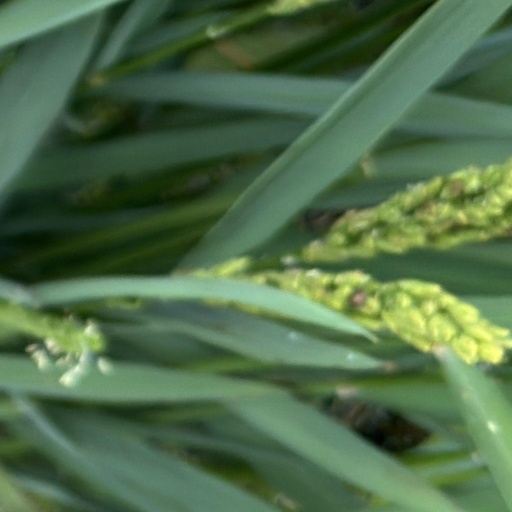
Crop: rice